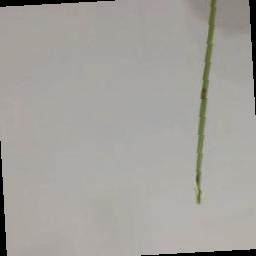
Label: Rice___Leaf_Blast